Norton Dominator

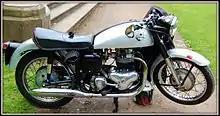
1961 Norton Domiracer Model 99

The 597cc featherbed framed Model 99 Dominator was introduced in September 1955, as a larger capacity version alongside the 500 cc Model 88 version. Due to the increased engine capacity, the 99 had a power output of 31 bhp, partly due also to a higher compression ratio possible with the alloy head introduced a year earlier. Full width alloy hubs with improved brakes had also been introduced a year earlier, preparatory for the capacity increase from 500 cc to 600 cc